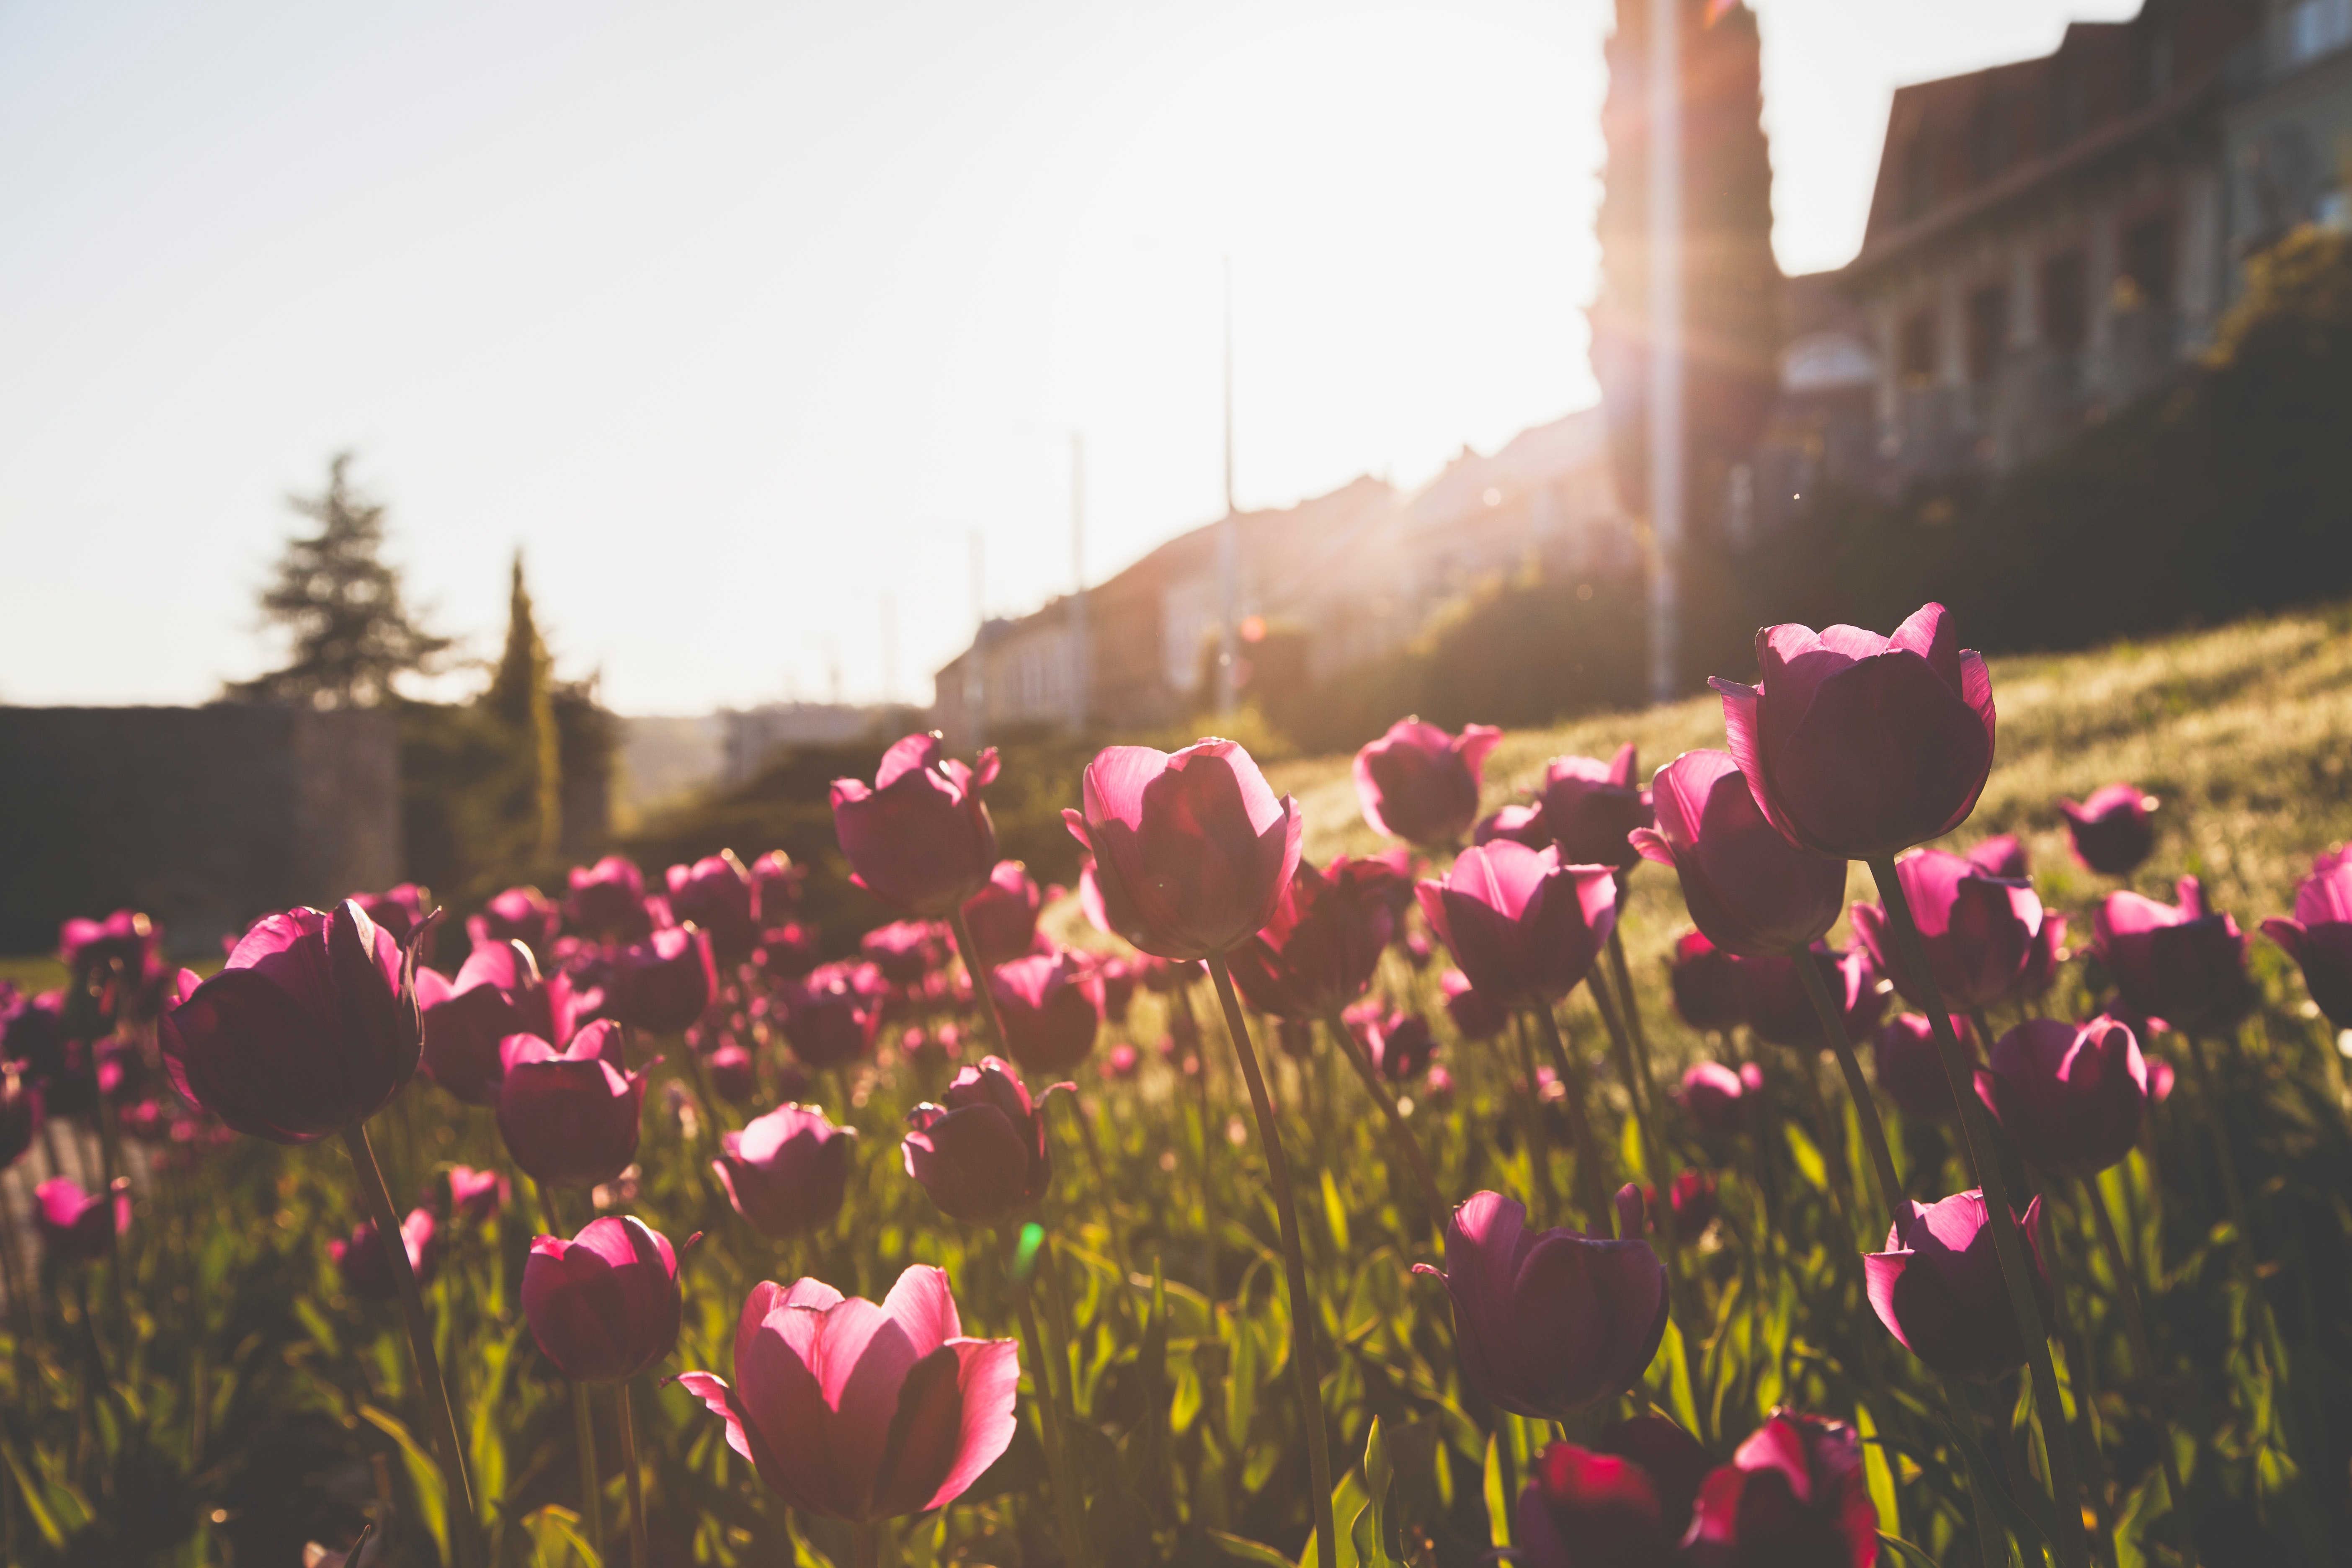
flower, flowering plant, petal, plant, spring, sunlight, morning, wildflower, tulip, plant stem, sky, meadow, coquelicot, magenta, annual plant, herbaceous plant, perennial plant